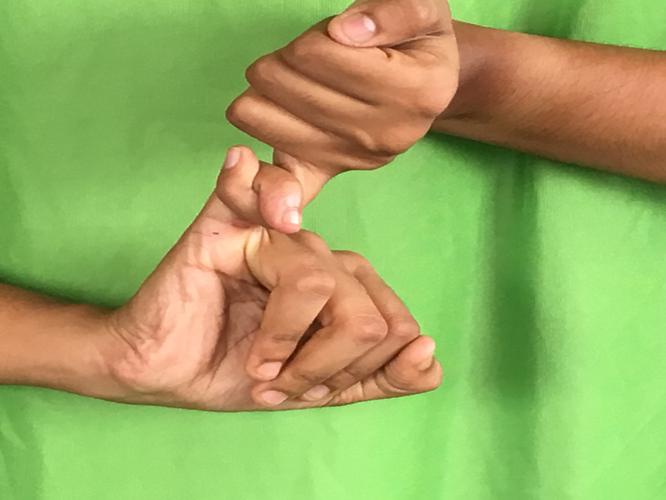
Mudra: Kilaka
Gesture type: double_hand